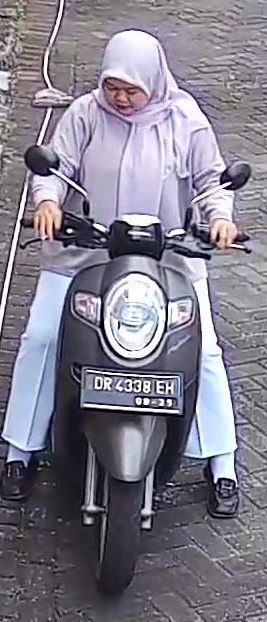
person-with-helmet: 0
person-without-helmet: 1